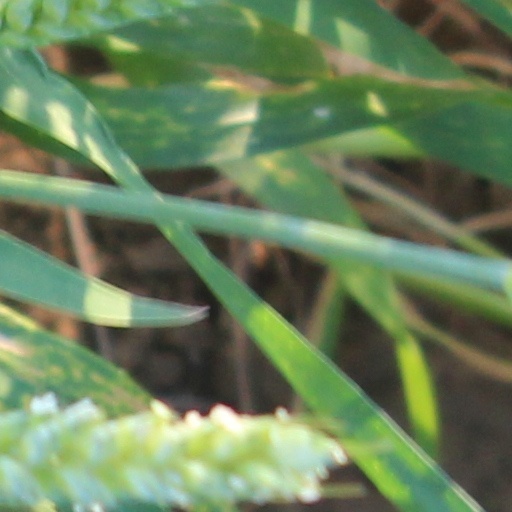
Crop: wheat